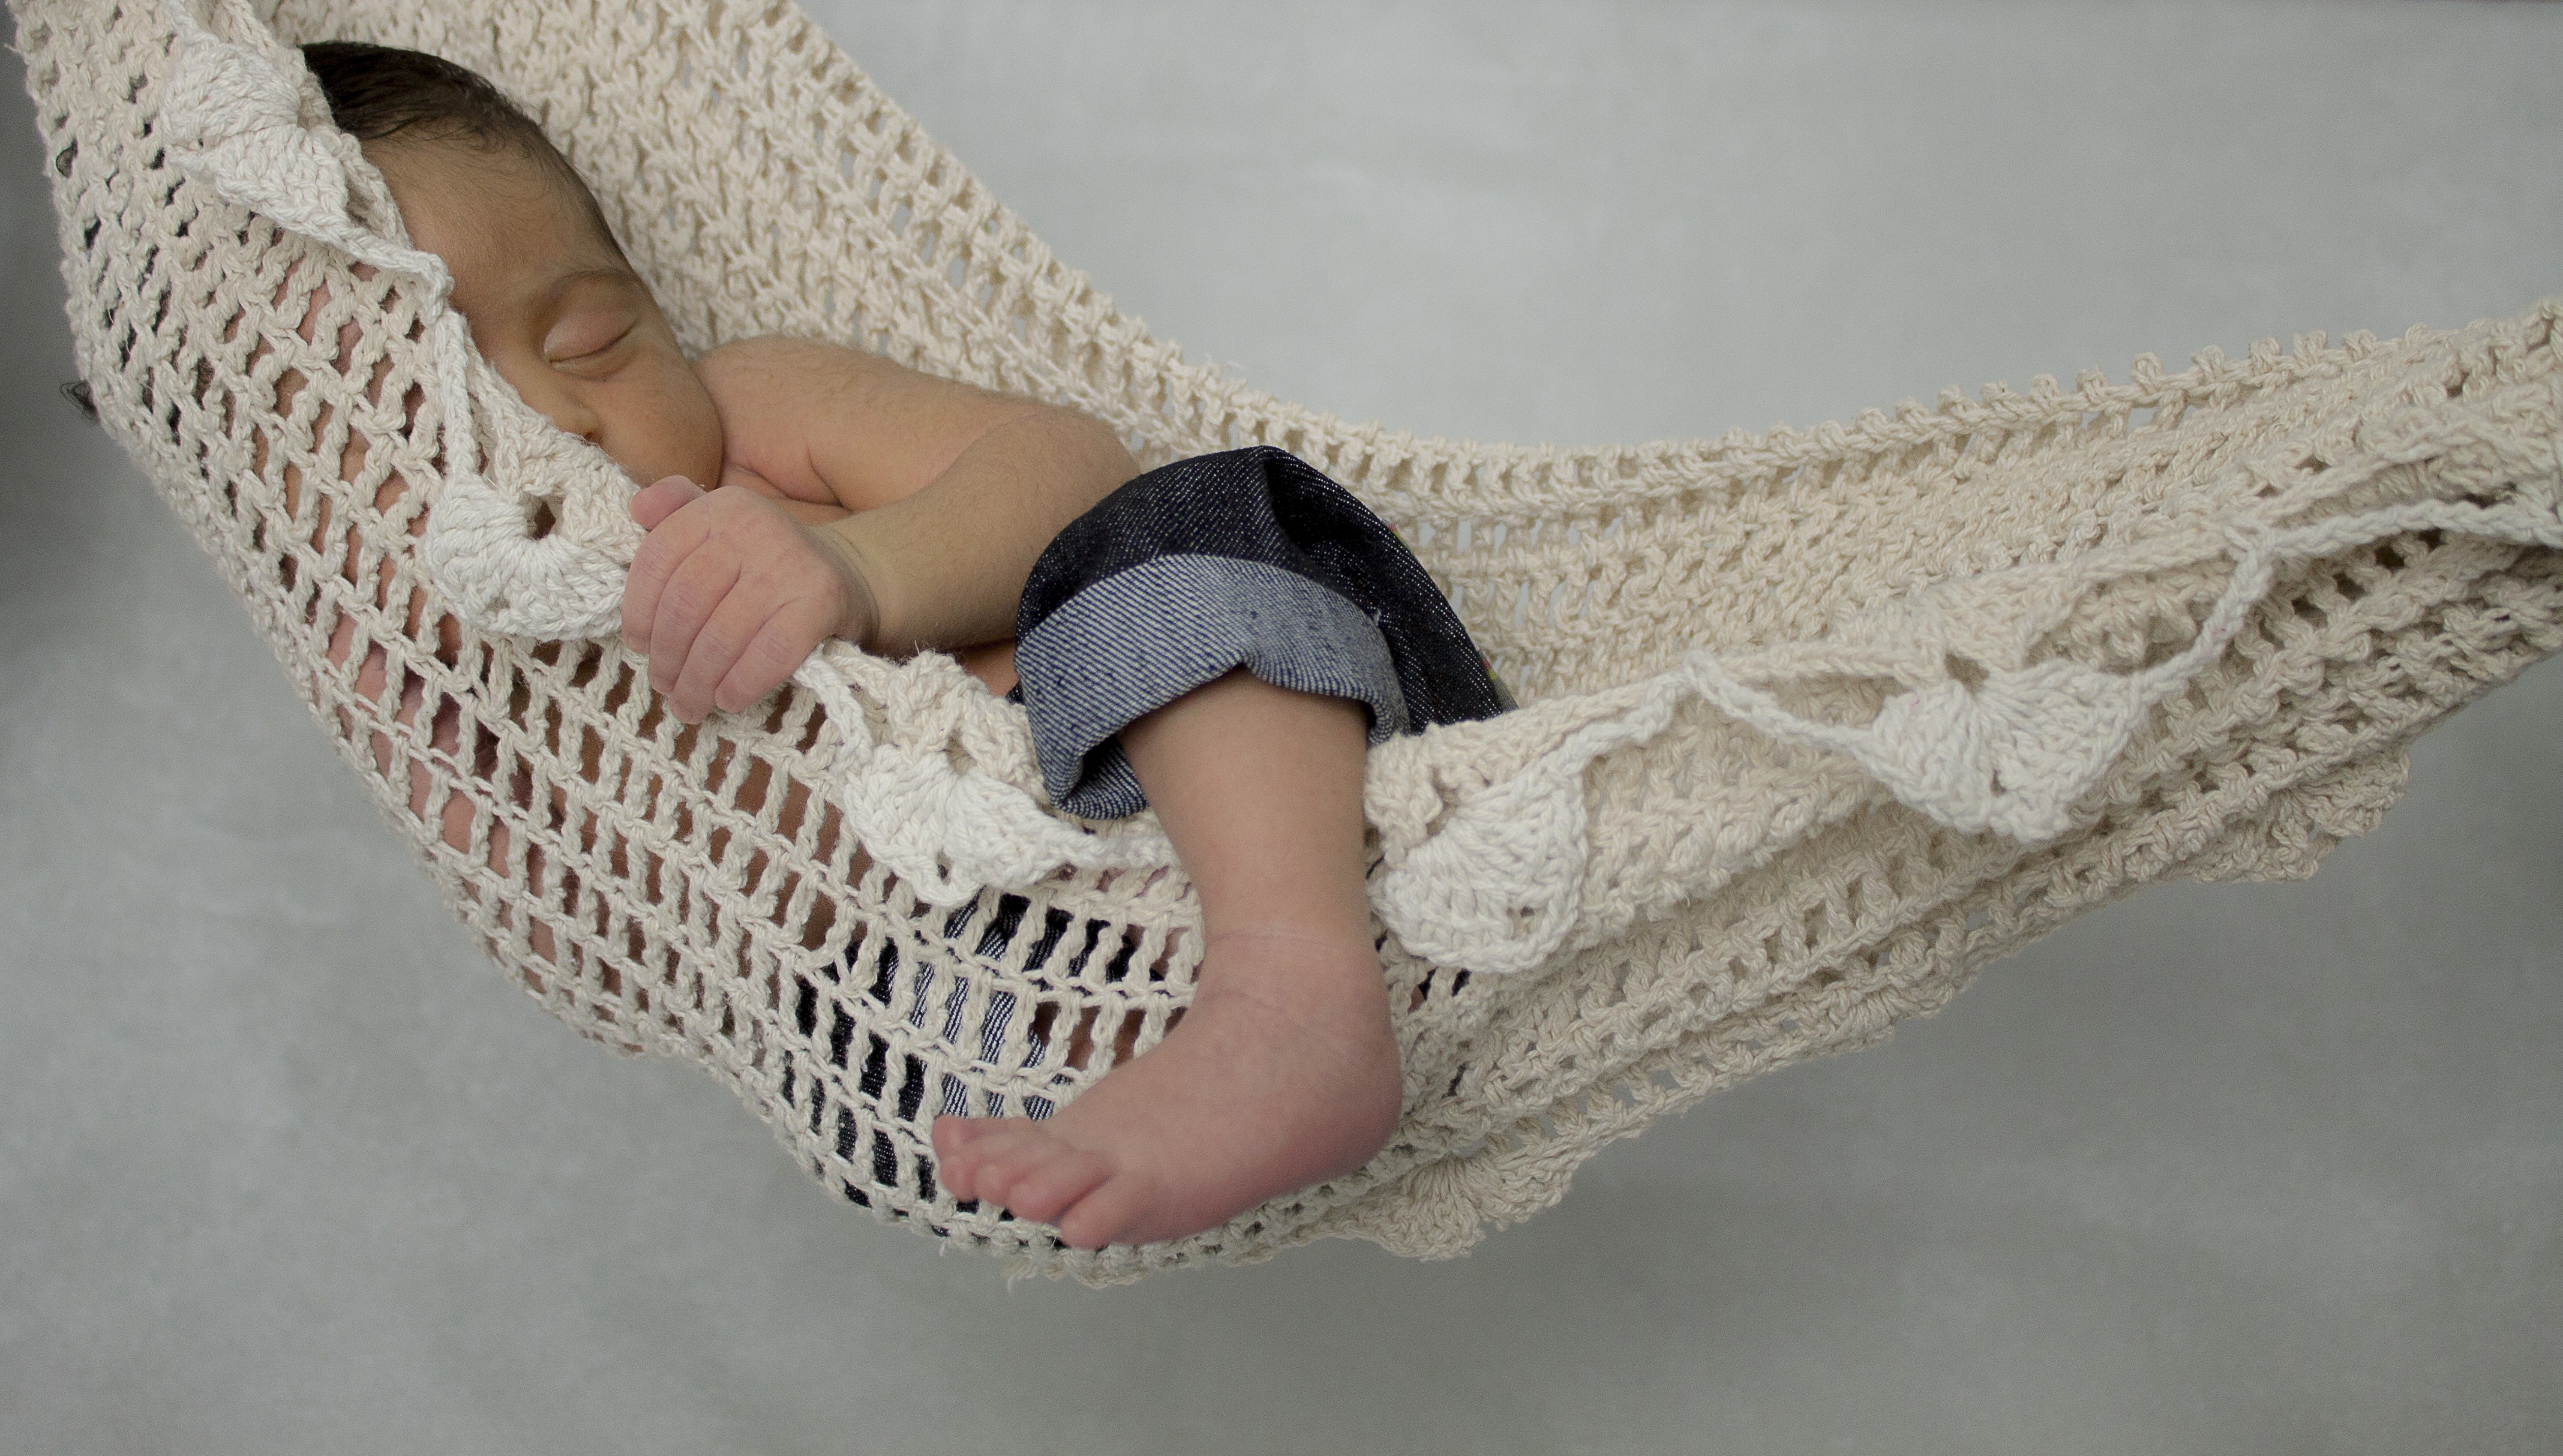
hand, apple, white, leg, finger, sleeping, lace, clothing, arm, baby, mouth, human body, eyes closed, nose, eyes, sleep, dress, network, childish, photo shoot, undergarment